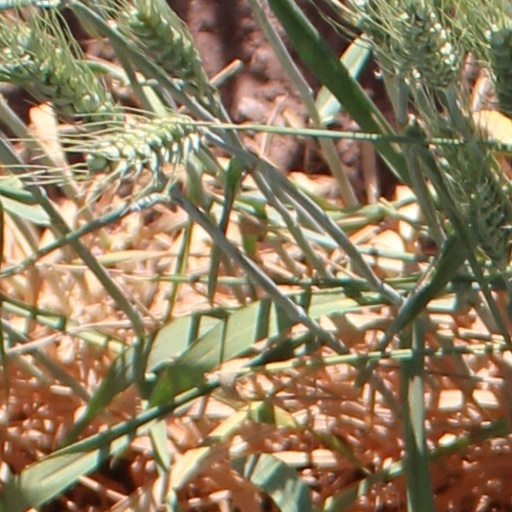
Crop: wheat